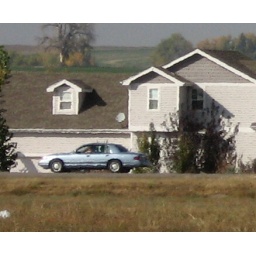
A person in a car about a 1/4 mile away.